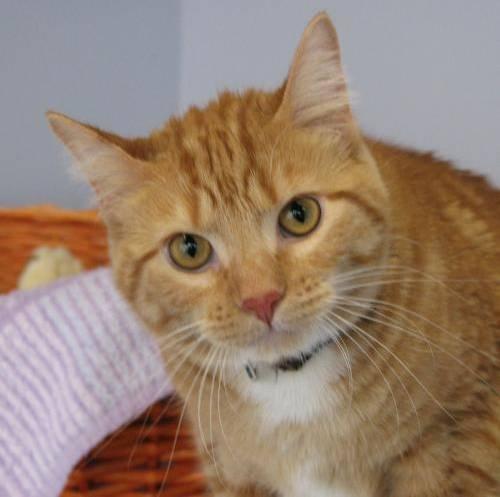
cat